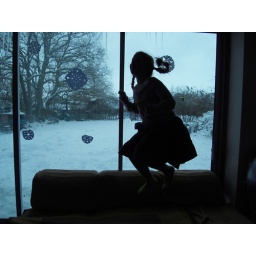
I came into the lounge and found my sister in a exited mood when she looked out the window